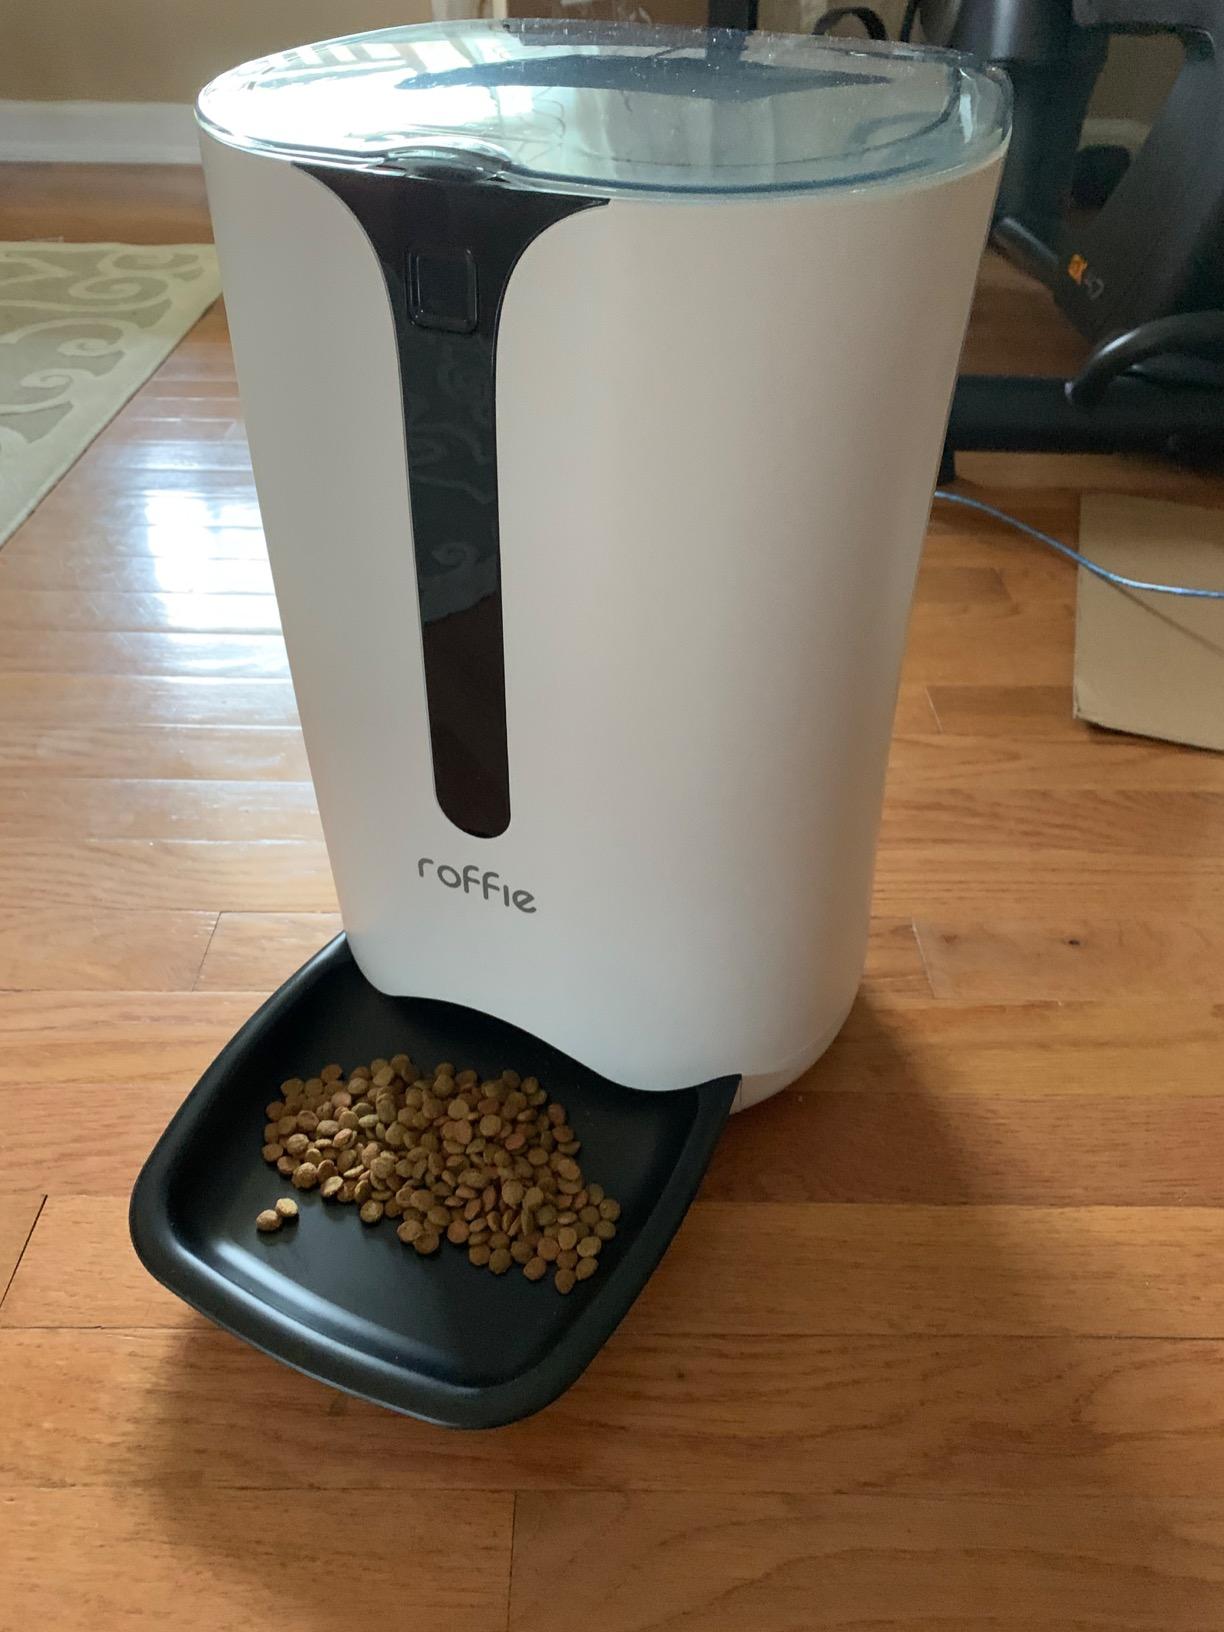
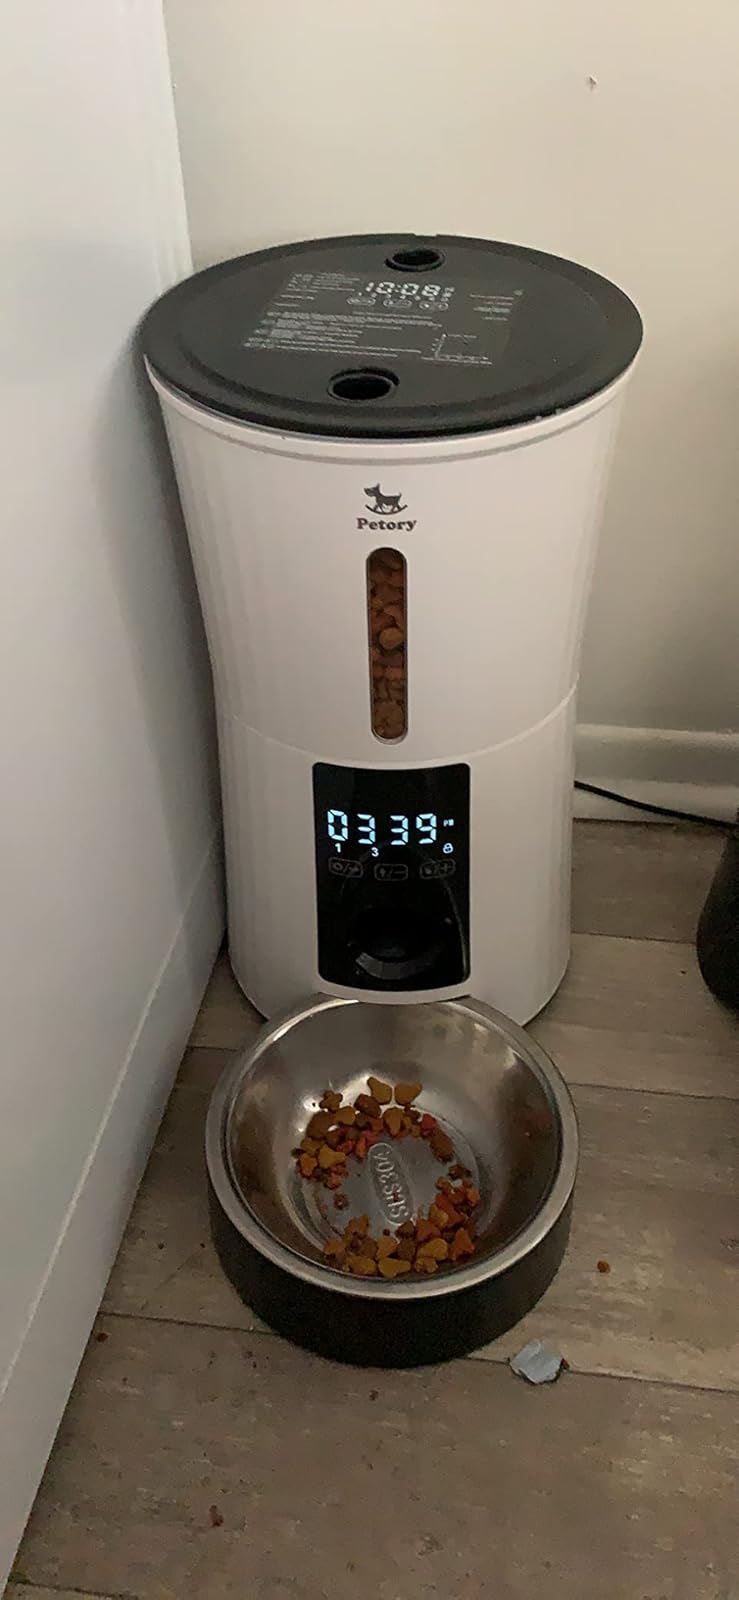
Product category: items_feeder
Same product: no